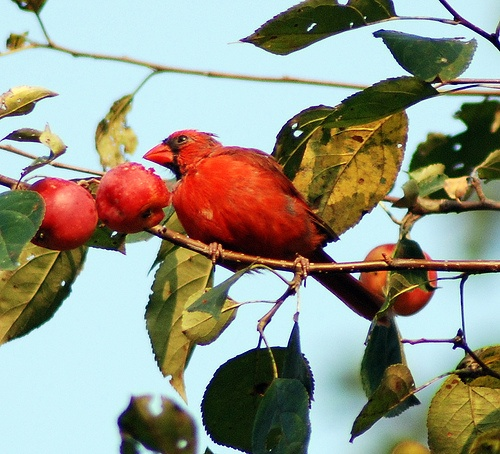
A red bird is on a branch with red fruit.
A red bird eating an apple and sitting on a branch.
The bird is sitting next to red berries on the branch.
A cardinal is sitting on the branch of an apple tree.
A cardinal sitting on a small branch of a cherry tree.